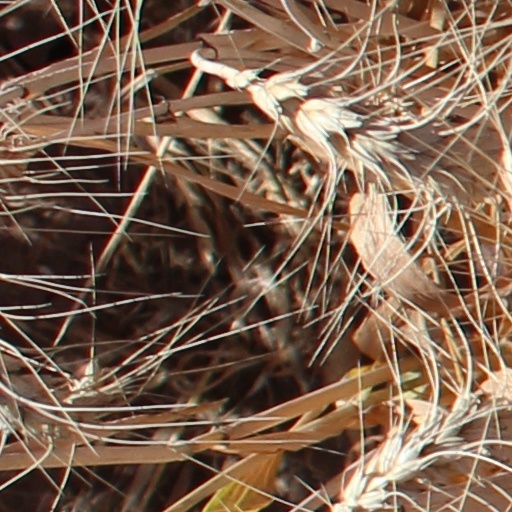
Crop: wheat